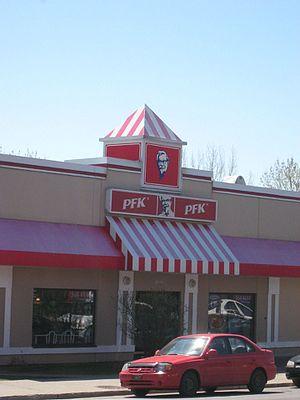
KFC, PFK au Québec, est une chaîne de restauration rapide américaine.